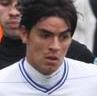
Age: 29